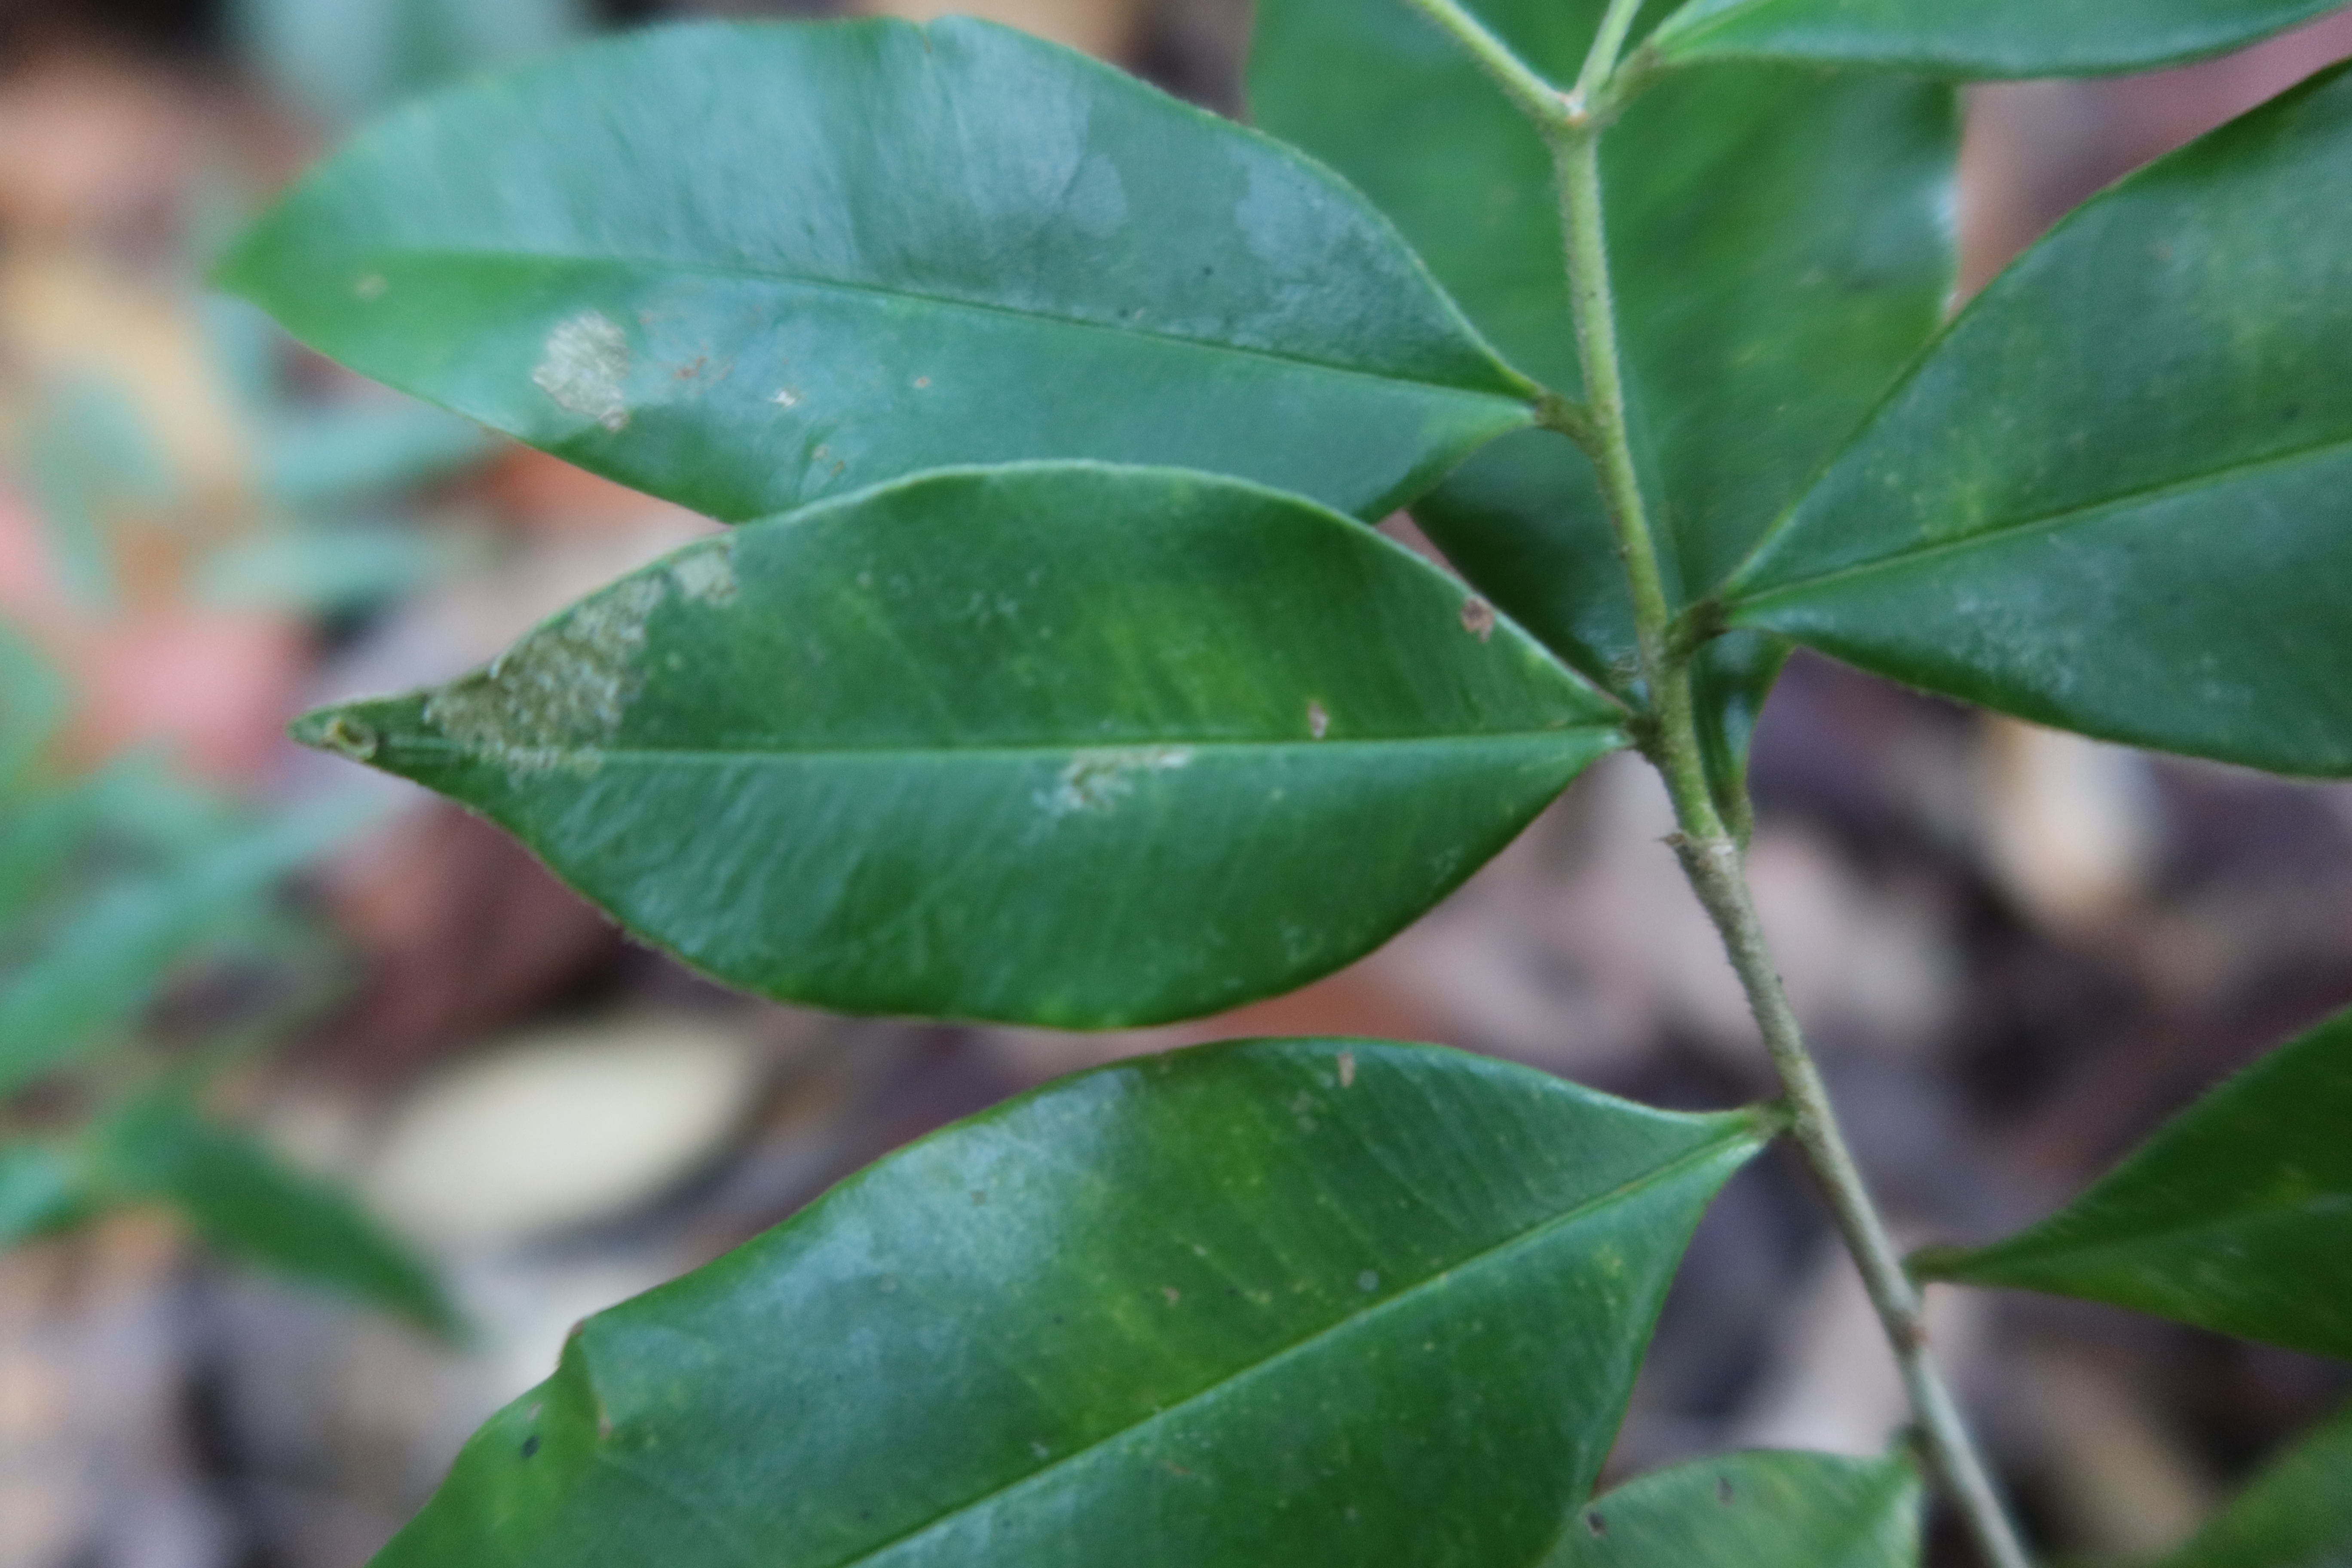
Label: Mealy bugs